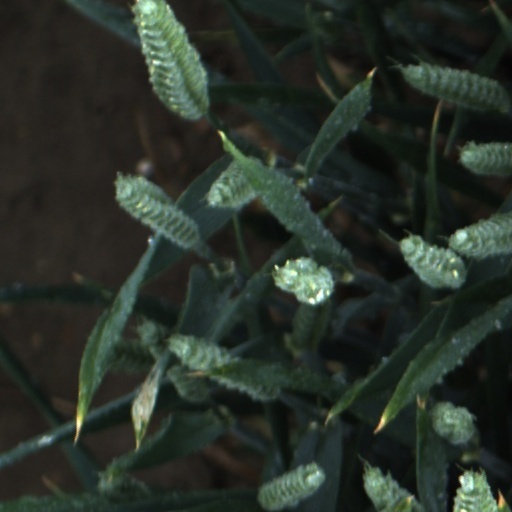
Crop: wheat